Downtown (Washington, D.C.)

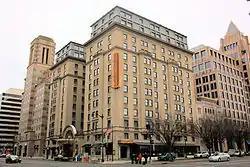
The Hamilton Hotel located off Franklin Square in Downtown Washington.

A number of public urban parks exist in the downtown area. Among the more prominent are: Farragut Square, Franklin Square, Judiciary Square, Lafayette Square (the portion of President's Park north of the White House), McPherson Square, Mount Vernon Square, the National World War I Memorial (formerly Pershing Park), Scott Circle, Thomas Circle, and Washington Circle.